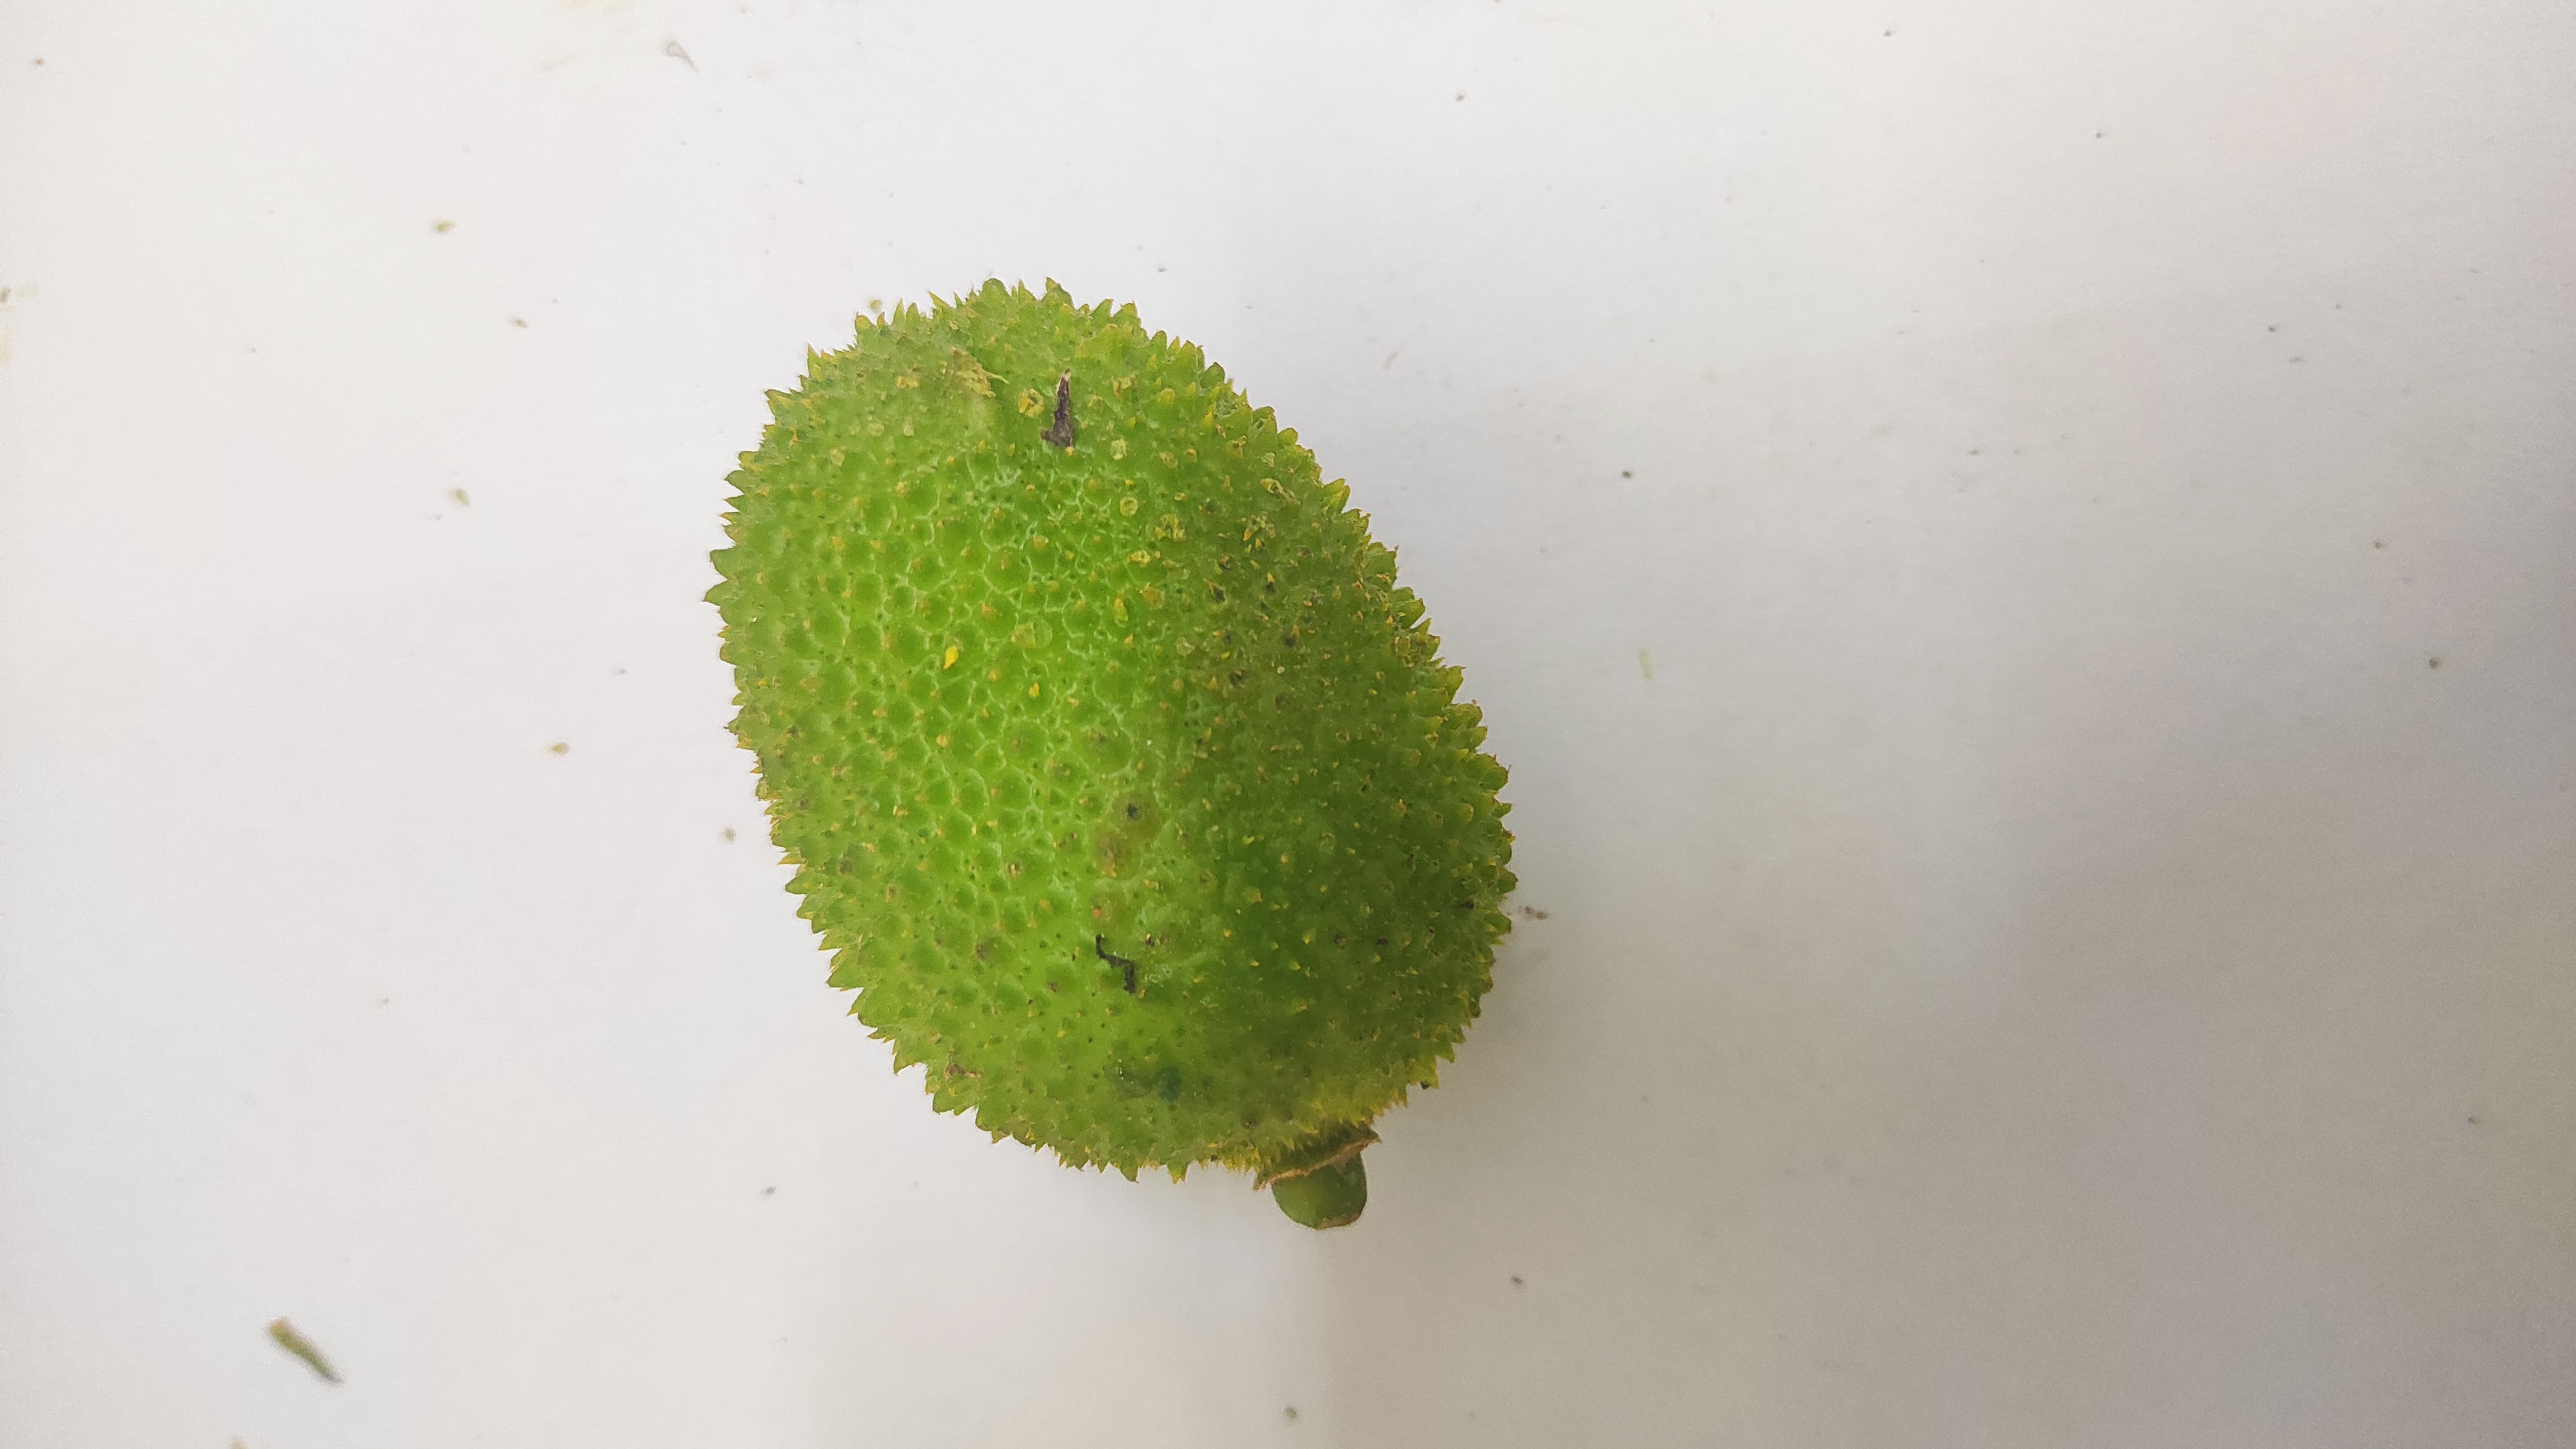
Crop: Spiny Gourd
Condition: Fresh